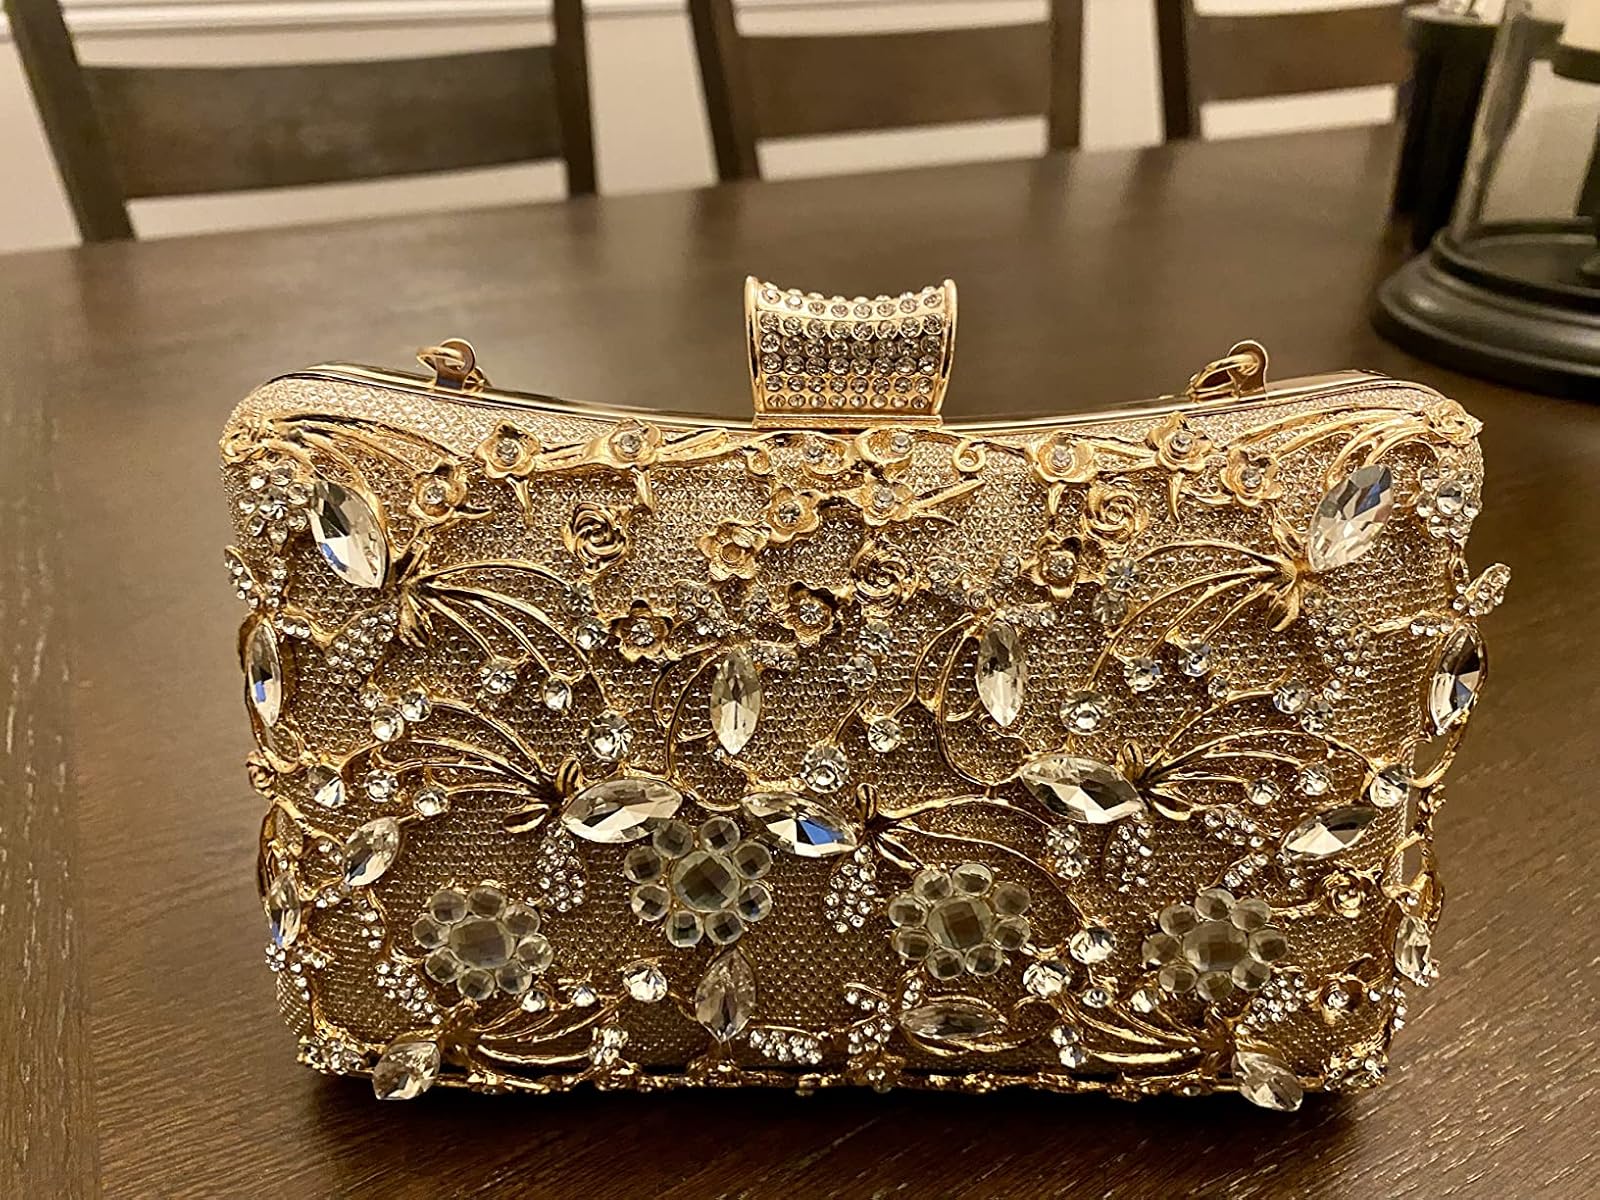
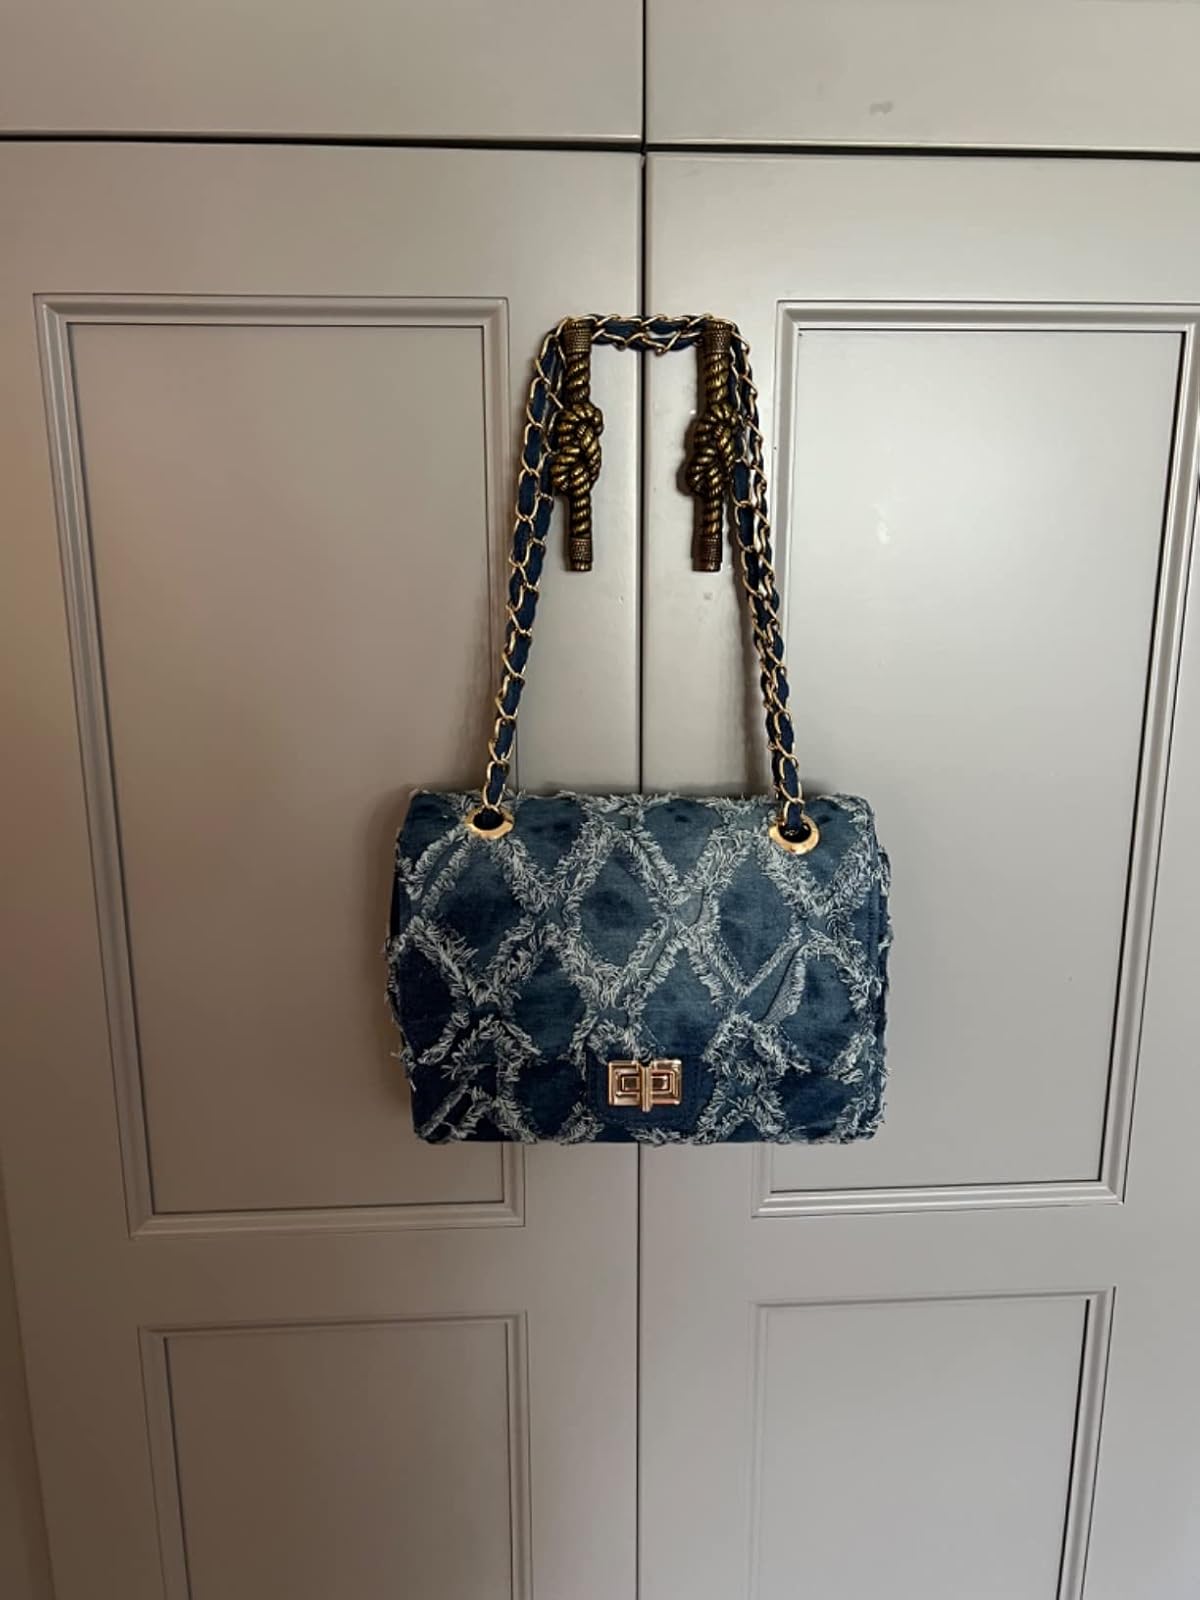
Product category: accessories_handbag
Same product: no